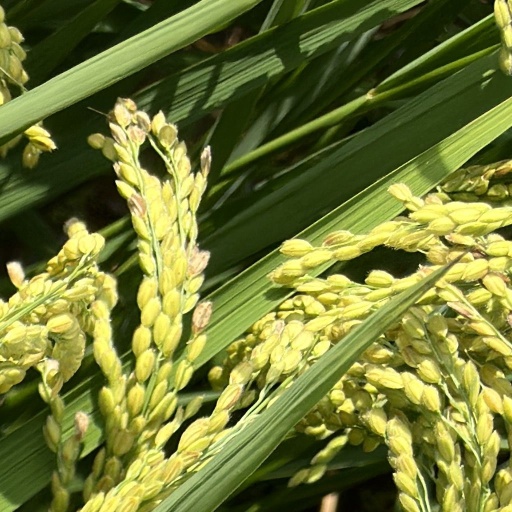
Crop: rice